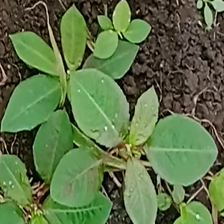
Weed species: Moti_dudhi(Euphorbia_geneculata_L)